Londigny

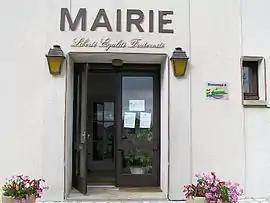
Town hall

Londigny is a commune in the Charente department in southwestern France.